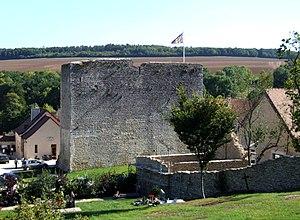
Salives, Côte-d'Or, Bourgogne, FRANCE